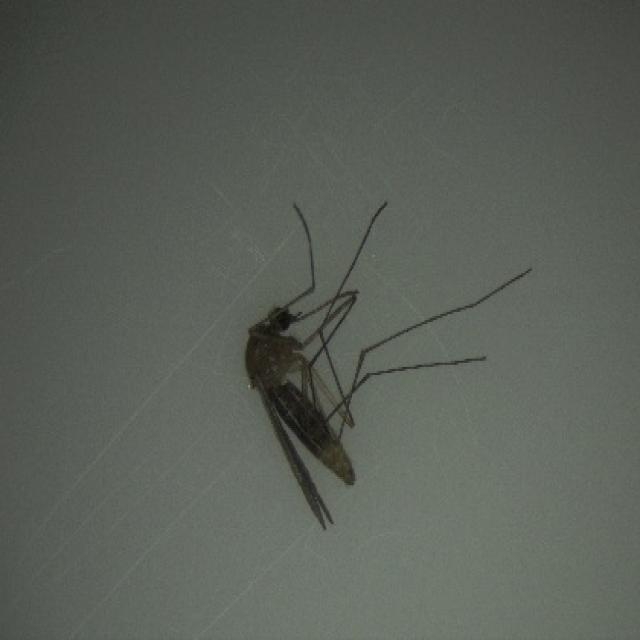
Species: culex_pipiens